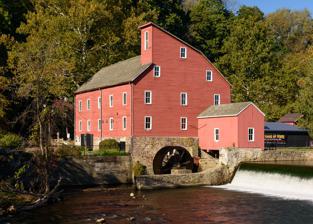
Building: Red Mill (Clinton, New Jersey)
Country: United States of America
Year built: 1810
United States historic place David McKinney Mill U.S. National Register of Historic Places U.S. Historic district Contributing property New Jersey Register of Historic Places The Red Mill in 2021 Show map of Hunterdon County, New Jersey Show map of New Jersey Show map of the United States Location 56 Main Street Clinton, New Jersey Coordinates 40°38′10″N 74°54′46″W / 40.63611°N 74.91278°W / 40.63611; -74.91278 Area 5.9 acres (2.4 ha) Built c. 1810 Part of Clinton Historic District ( ID95001101 ) NRHP reference No. 74001162 NJRHP No. 1566 Significant dates Added to NRHP January 8, 1974 Designated CP September 28, 1995 Designated NJRHP September 18, 1973 The Red Mill is a 4-story grist mill located along the South Branch Raritan River at 56 Main Street in Clinton, New Jersey . It was built c. 1810 as an industrial mill. It has served several roles, including a wool processing plant, a peach basket factory, and a textile mill .  Historically known as the David McKinney Mill , it was added to the National Register of Historic Places on January 8, 1974 for its significance in agriculture and commerce. In 1995, it was also listed as a contributing property of the Clinton Historic District . It is now part of the Red Mill Museum Village , an open-air museum previously known as the Clinton Historical Museum. History The site property was owned by David McKinney in 1761. The Red Mill was built by Ralph Hunt, c. 1810 , on land he had inherited from his father, Daniel, who had been an early landowner in Clinton and built the Stone Mill across the river in 1763 (now known as the Hunterdon Art Museum ). It was in use as a wool processing plant for the first few years, although by 1820, the wool business had failed in the downturn for cloth. Eventually, Hunt's business failed, and he lost hundreds of acres on both sides of the river. The mill was purchased in 1960 by the Red Mill Five, led by local artist James R. Marsh and Monroe F. DeMott. Marsh also bought the adjoining M. C. Mulligan & Sons Quarry in 1964 and donated it to the Clinton Historical Museum, which fully opened in 1965. The museum is now known as the Red Mill Museum Village . Gallery The Red Mill as seen from the top of the cliff Main Street Bridge crossing the South Branch Raritan River by the Red Mill Historical information plaque by the Red Mill Five Donor Trustees References